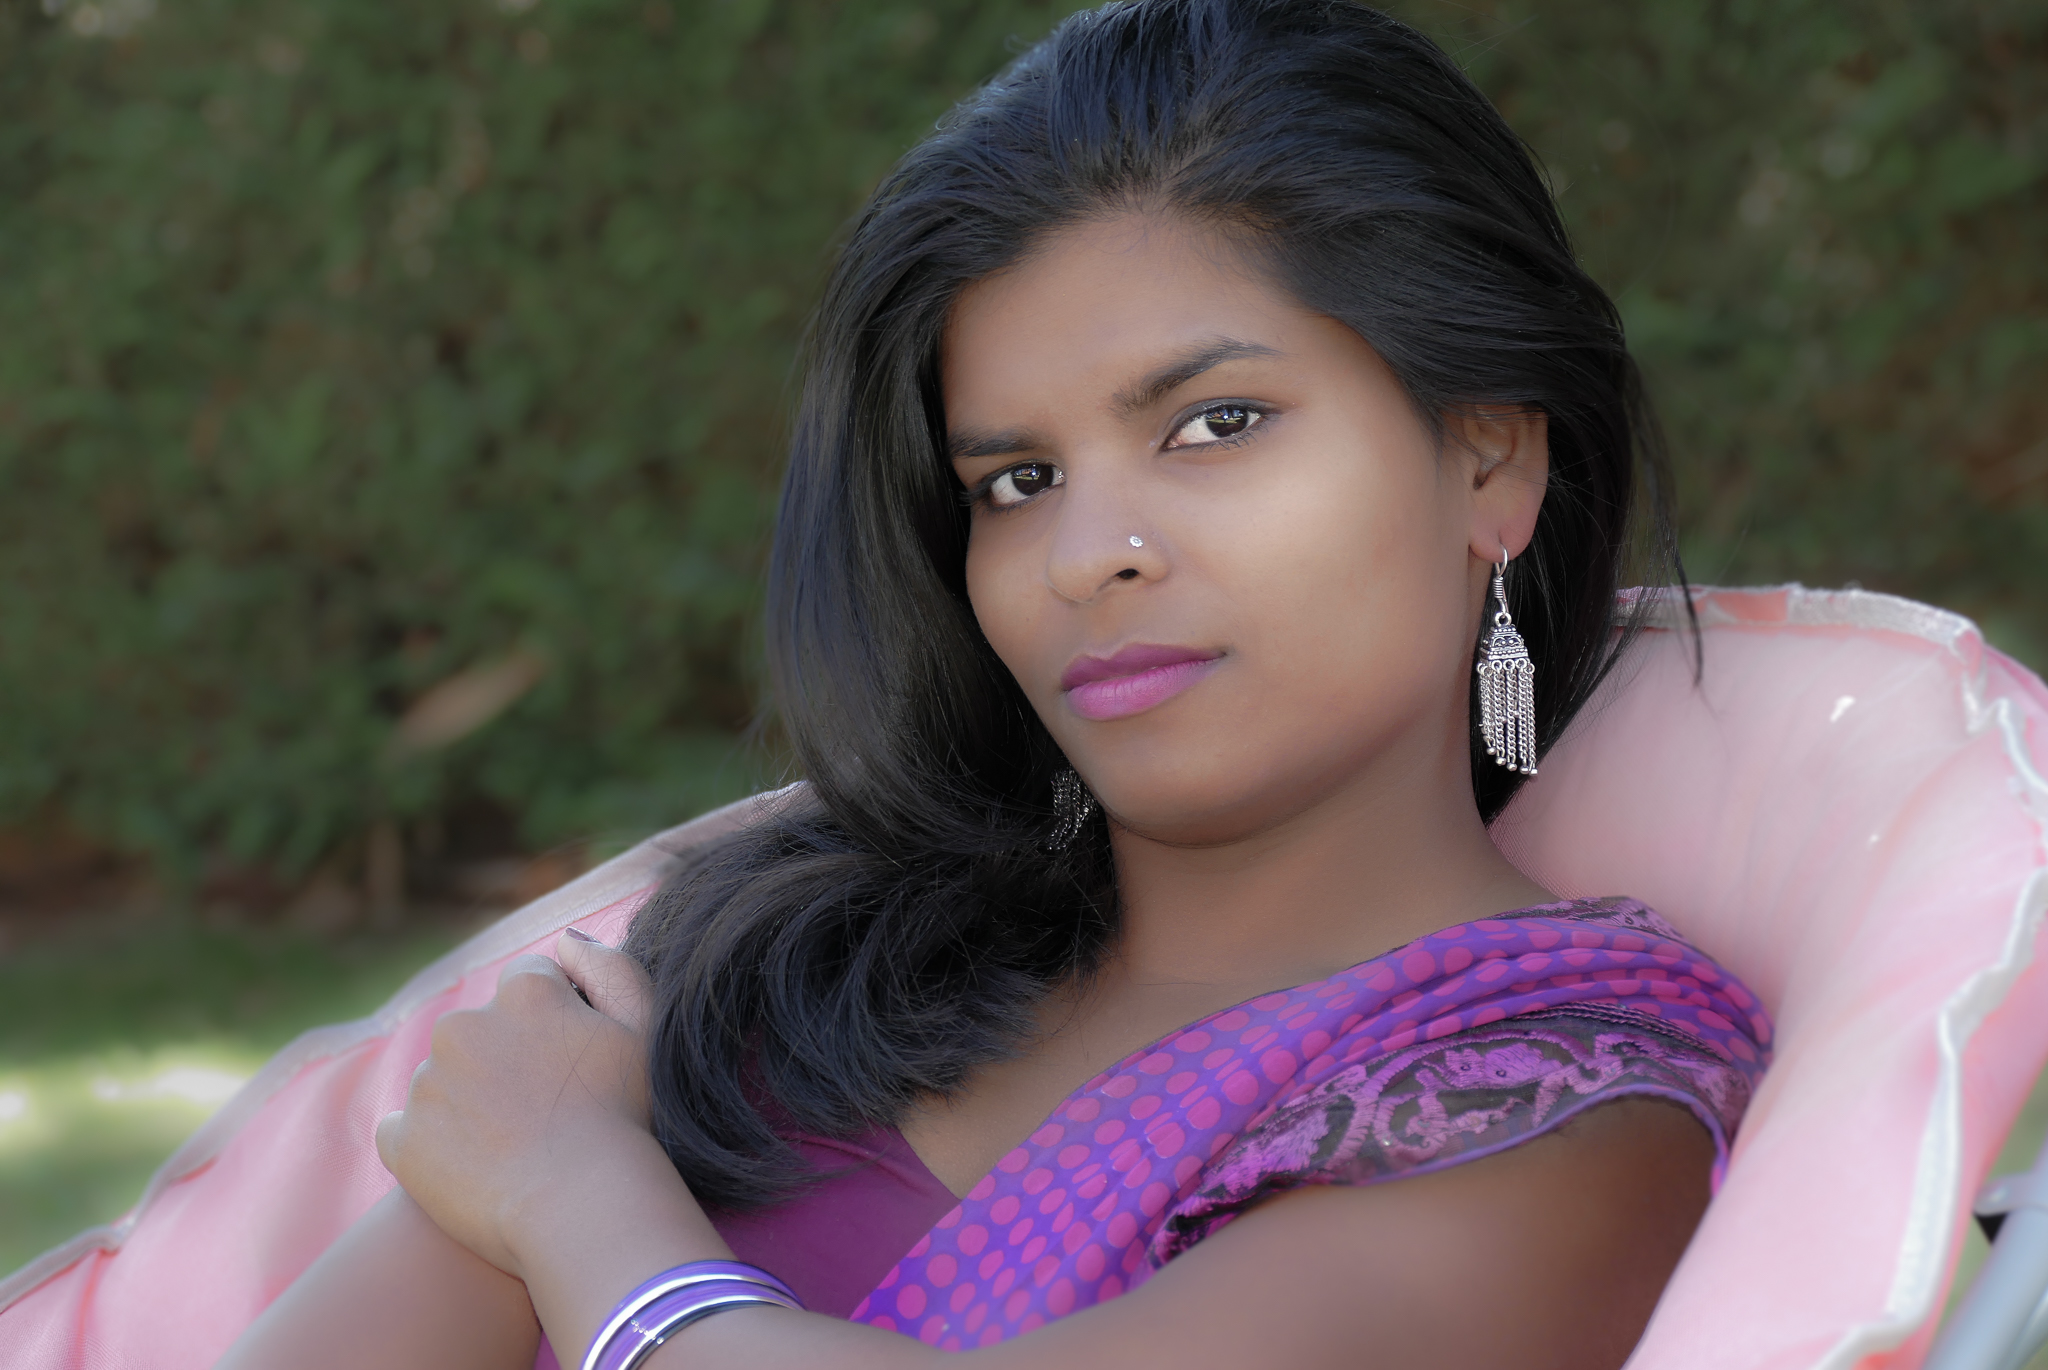
person, people, girl, woman, hair, photography, trunk, leg, portrait, model, lady, smile, long hair, human body, black hair, face, eye, skin, gente, beauty, organ, lumixfz1000, fz1000, retrato, ggl1, xovesphoto, panasoniclumixfz1000, sunita, abdomen, photo shoot, brown hair, portrait photography, art model, gravure idol